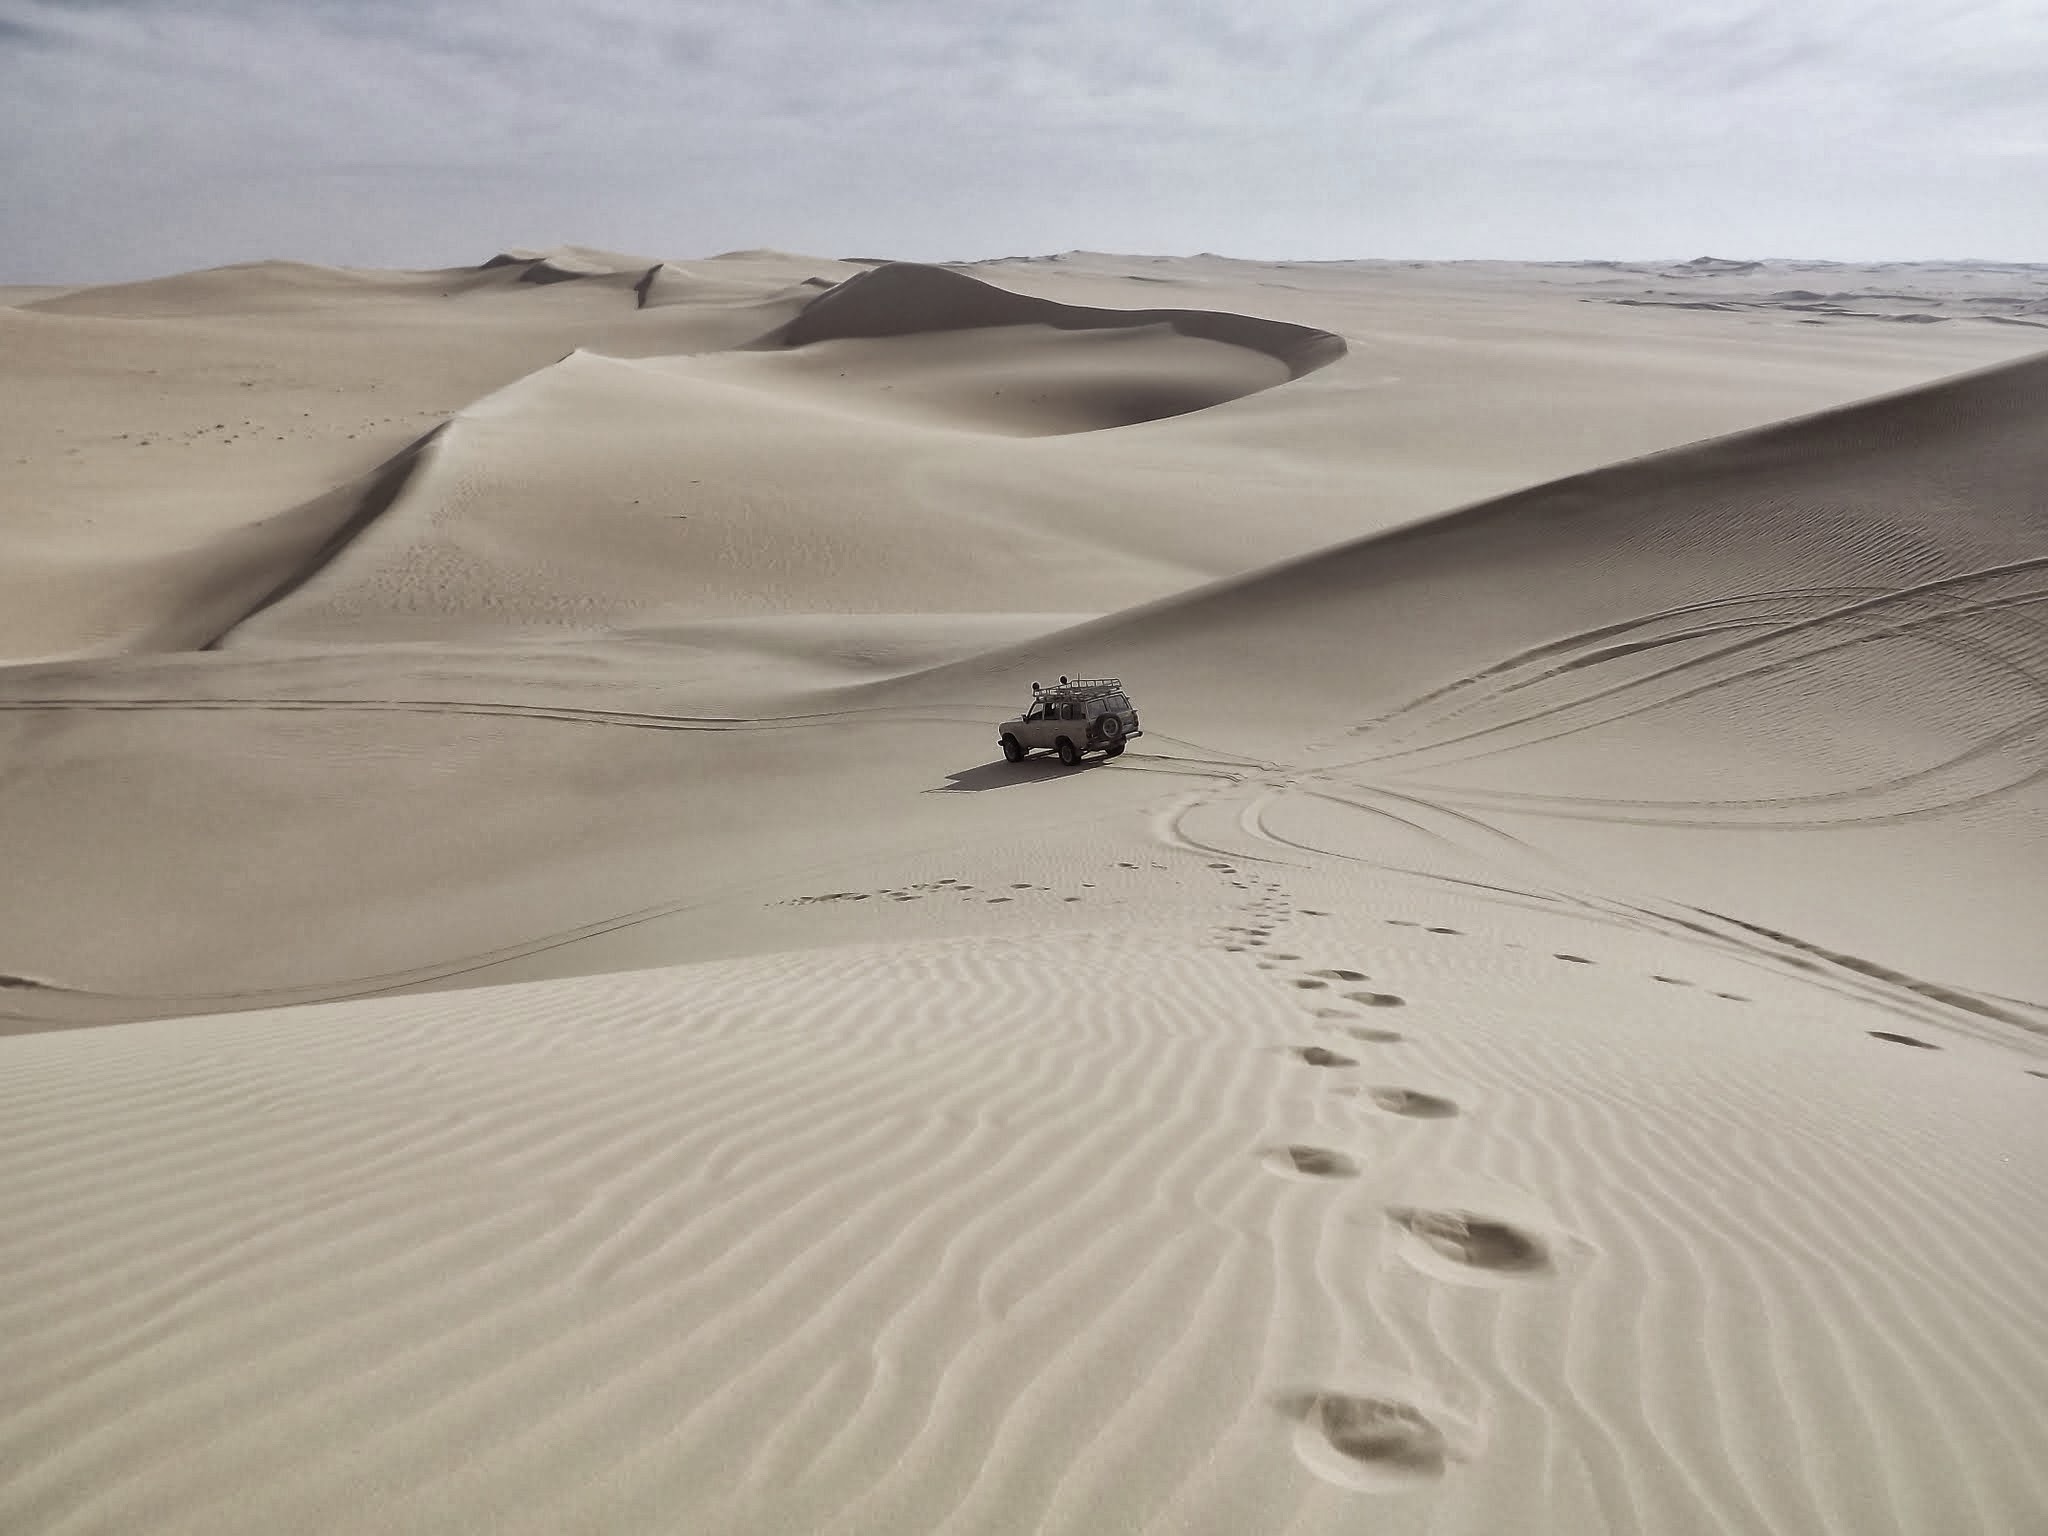
landscape, sand, desert, dune, jeep, truck, footprints, tracks, hills, habitat, offroad, ecosystem, sahara, landform, erg, tire tracks, sand dunes, natural environment, geographical feature, aeolian landform, singing sand